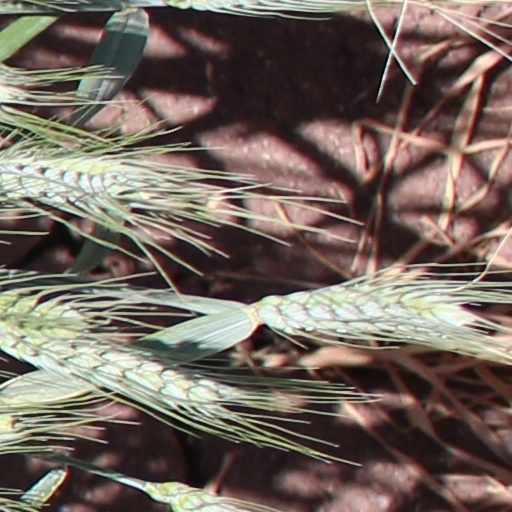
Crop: wheat